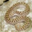
Label: snake